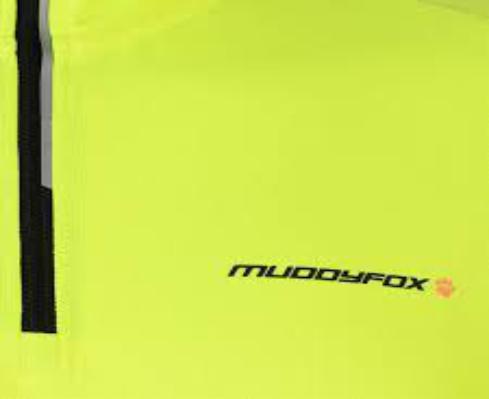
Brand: muddy fox
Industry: Transportation